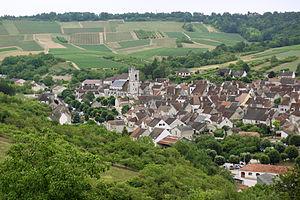
Irancy, vu depuis le versant Nord/Ouest